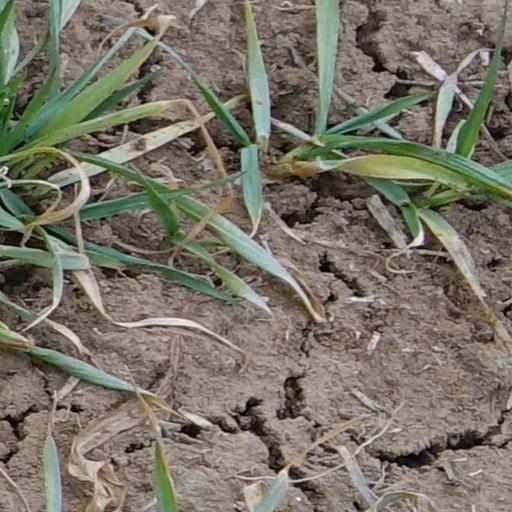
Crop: wheat